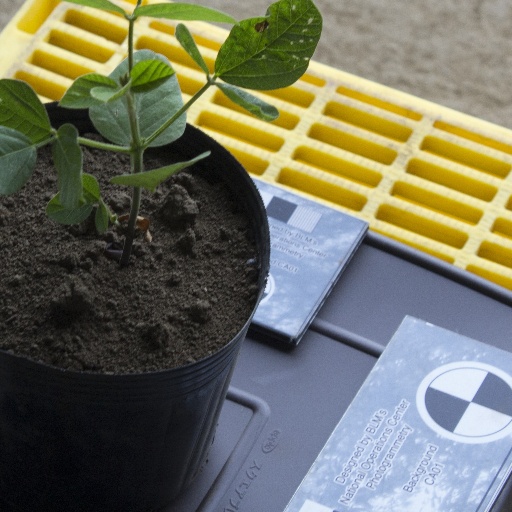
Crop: soybean